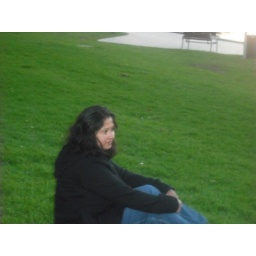
Sumi in the green field